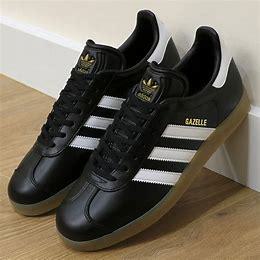
Brand: Adidas
Model: Gazelle Bold